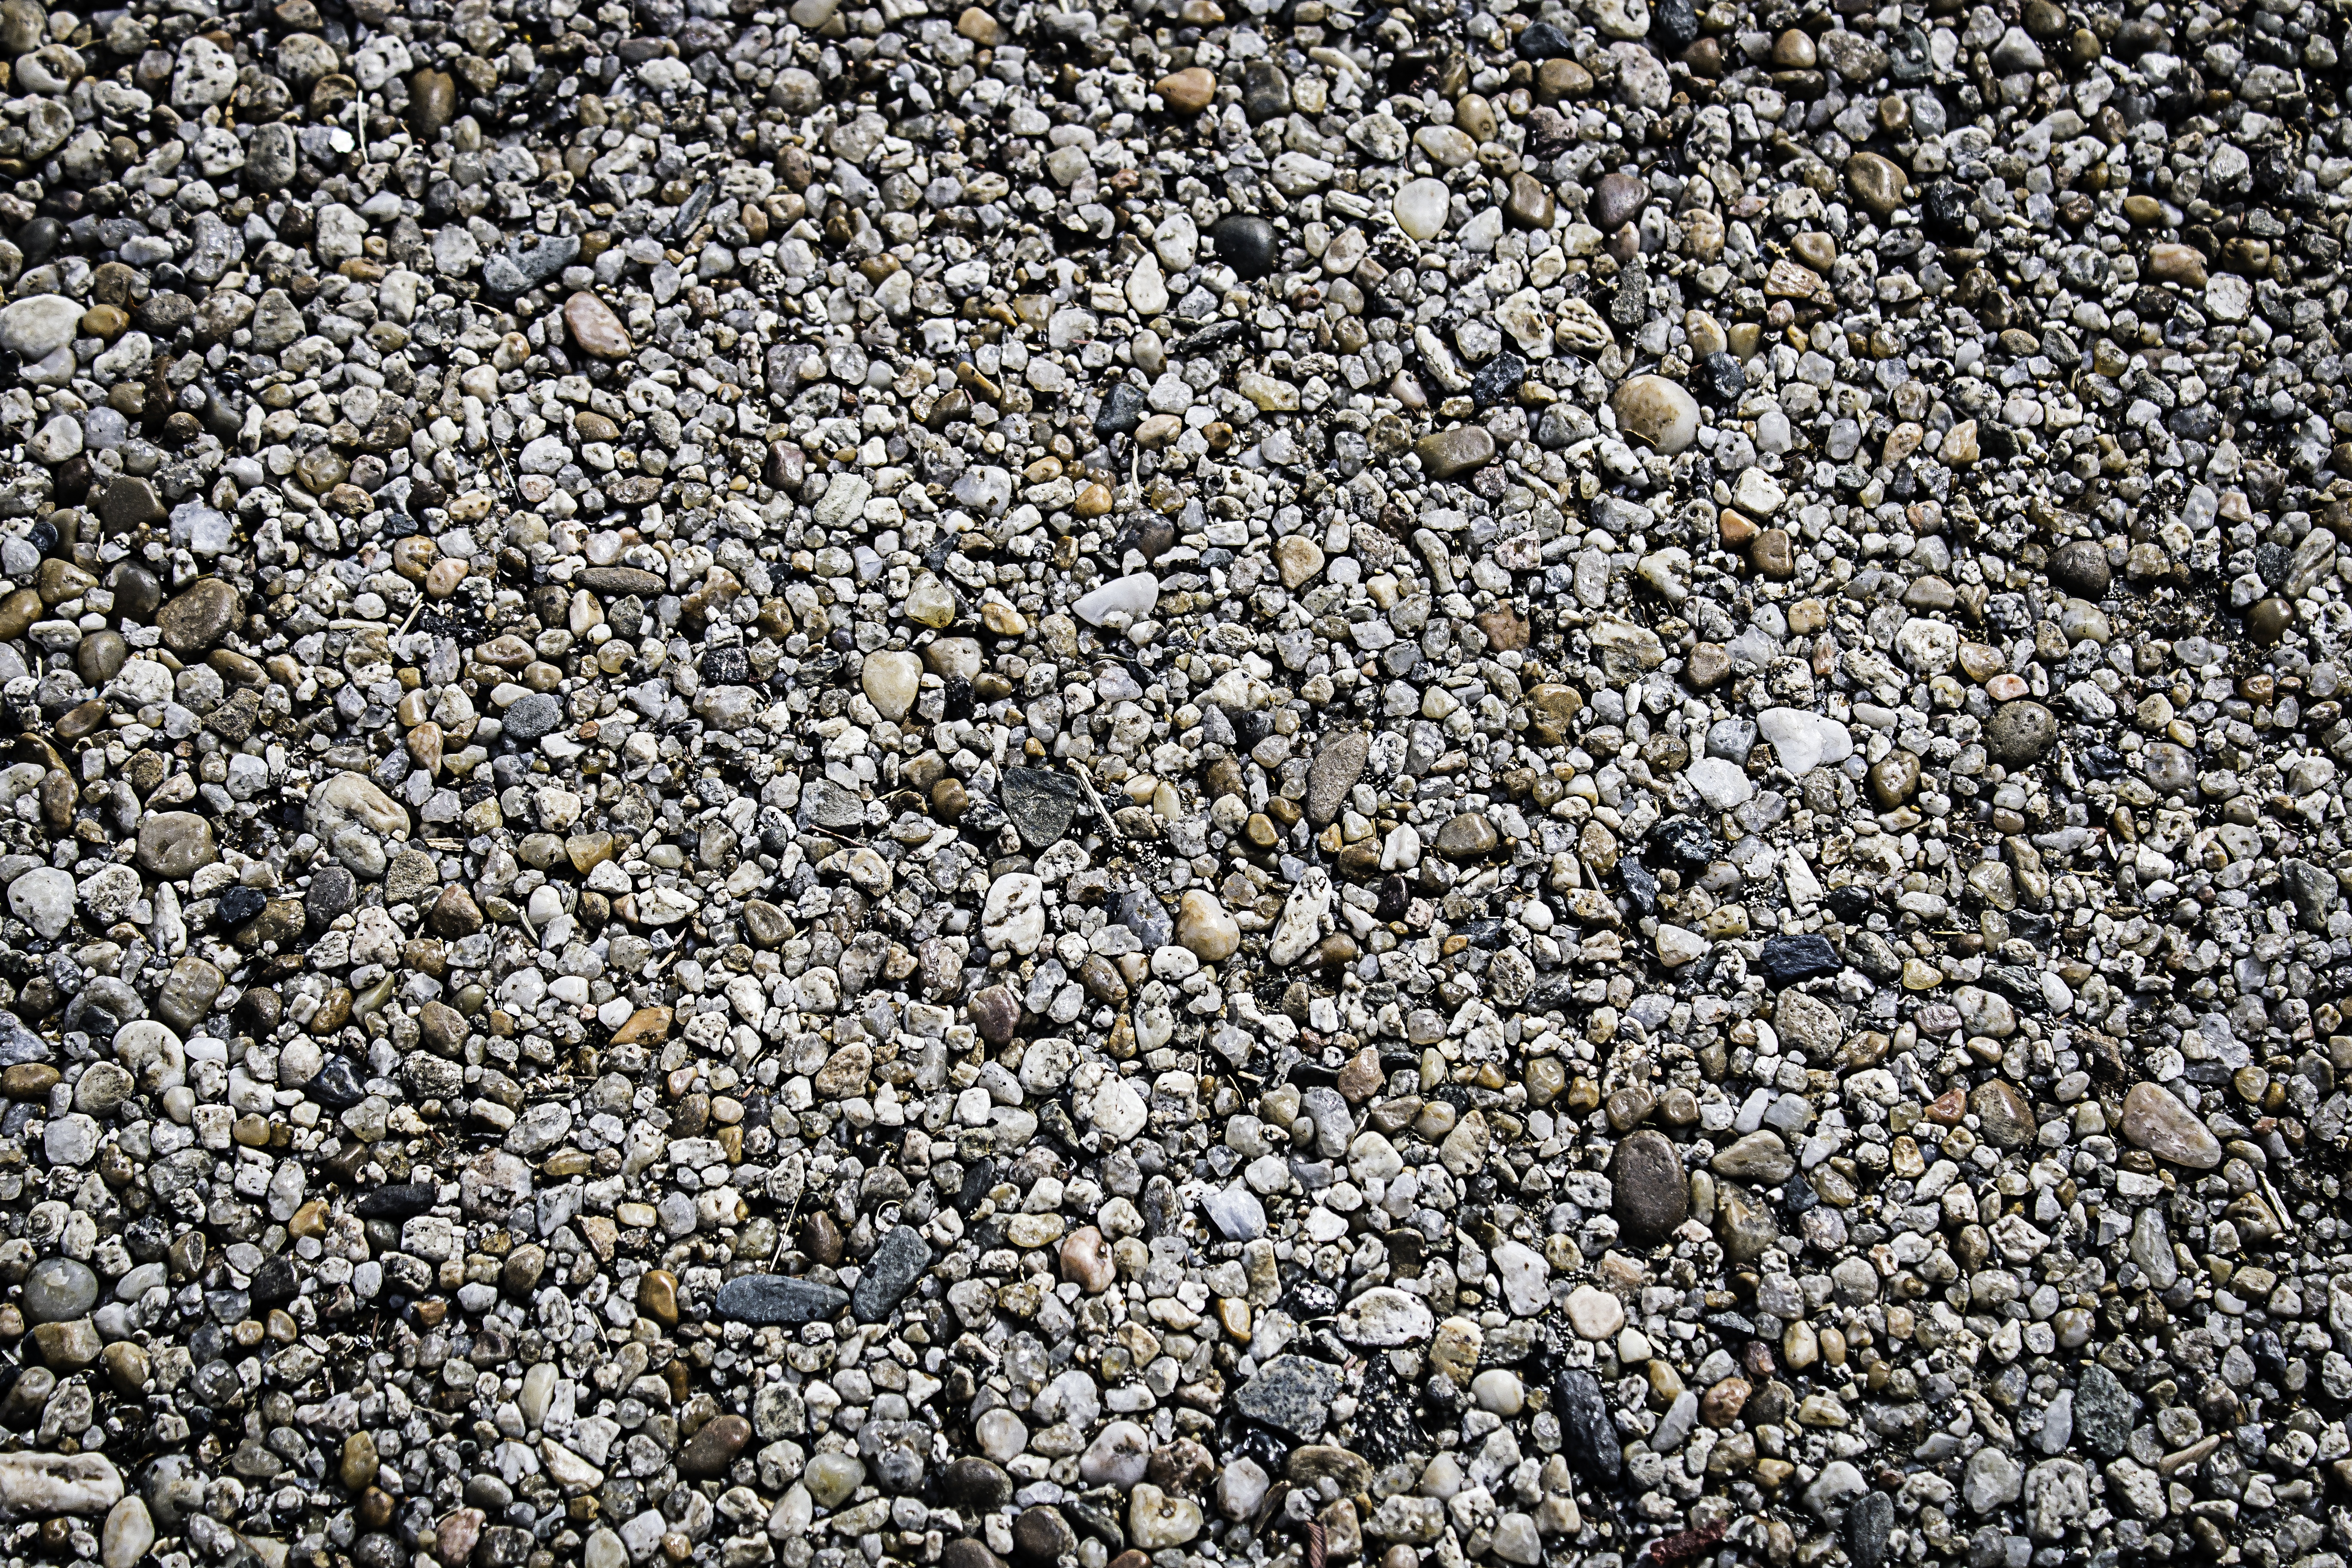
beach, water, sand, rock, texture, asphalt, pebble, soil, material, rocks, shells, stones, rubble, gravel, portugal, discover, beira mar, blue sea, flooring, road surface, default